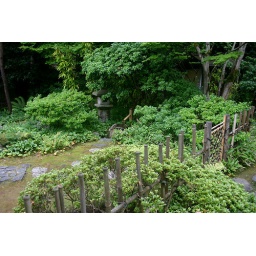
Tea house yard and bamboo fence at the Nitobe Japanese gardens at UBC in Vancouver, B.C.